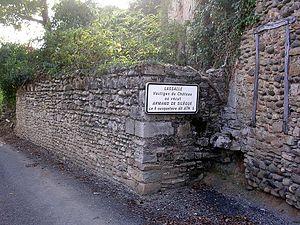
Vestiges du château d'Athos-Aspis, où vécut le mousquetaire Athos.
La magnanimité est ce qui pousse à agir de façon désintéressée et avec pleine conscience de ses possibilités, à réaliser ou incarner un idéal. Elle est aussi vertu de clémence, générosité et indulgence envers l'ennemi vaincu, le faible. C'est une vertu exprimée donc principalement en deux sens. Dans le premier, elle a pour synonymes la grandeur d'âme ou l'héroïsme, dans le deuxième, elle a pour équivalents l'empathie ou la pitié.
Athos, de son nom complet Armand de Sillègue d'Athos d'Hauteville, est un mousquetaire du roi, né en 1615 en Béarn et mort le 21 décembre 1645 à Paris. Il a inspiré à Alexandre Dumas le personnage fictif d'« Athos », ou « comte de la Fère », dans le roman Les Trois Mousquetaires.
Athos-Aspis est une commune française, située dans le département des Pyrénées-Atlantiques en région Nouvelle-Aquitaine.
Athos est une ancienne commune française du département des Pyrénées-Atlantiques. Le 10 janvier 1842, la commune fusionne avec Aspis pour former la nouvelle commune d'Athos-Aspis.